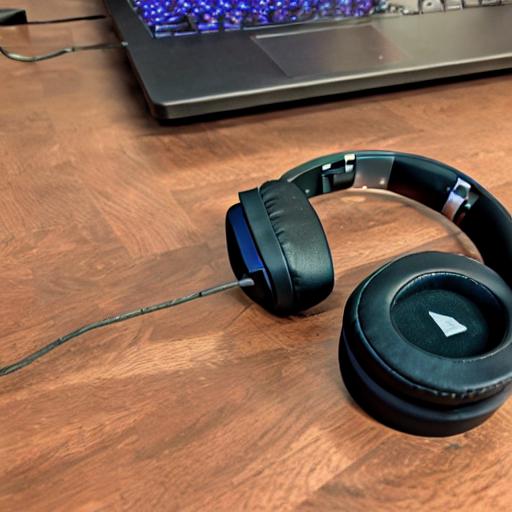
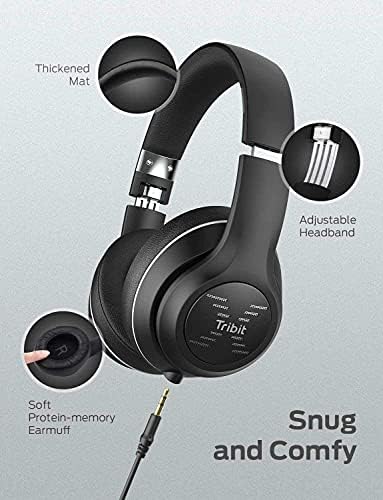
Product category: headphones
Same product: no